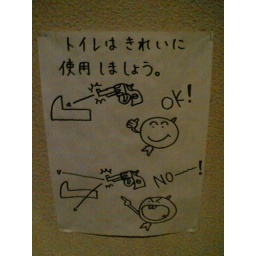
Found on a bathroom wall in Japan. The urinals sit on the floor, not the wall... the NO!! guy is cool